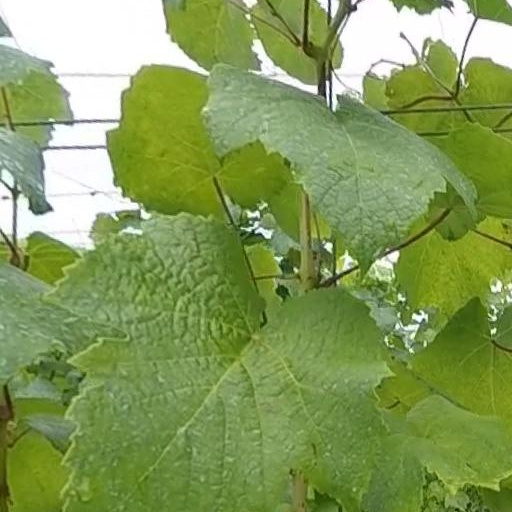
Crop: grape